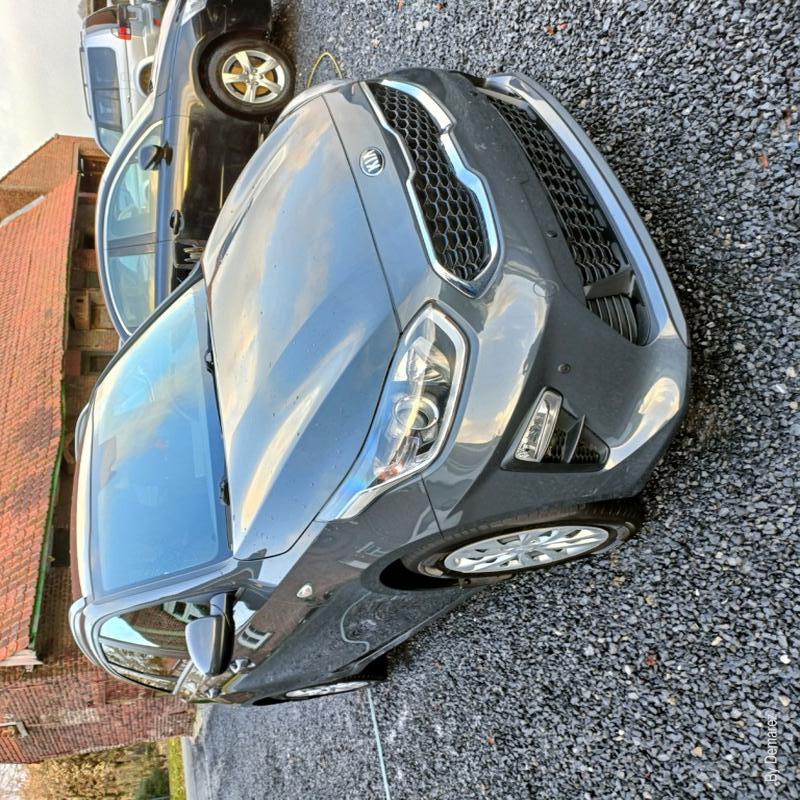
Aucun dommage détecté.
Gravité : aucun